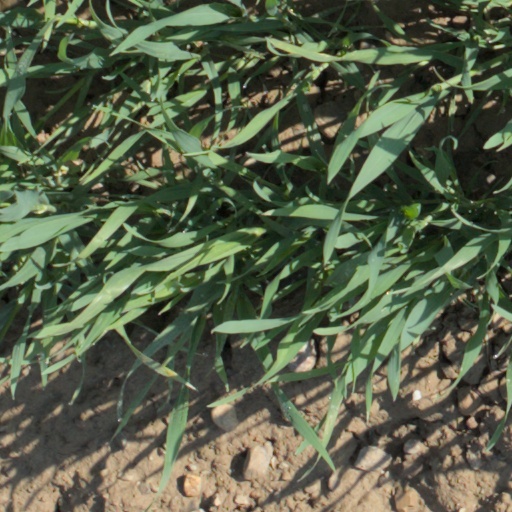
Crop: wheat